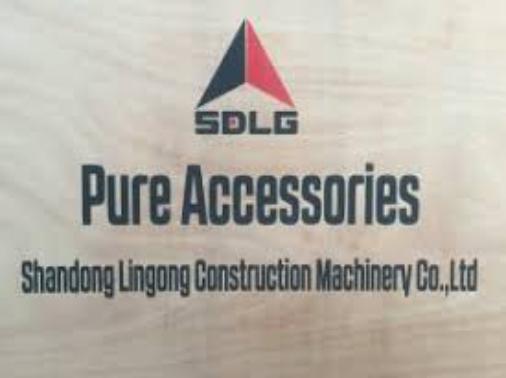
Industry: Transportation